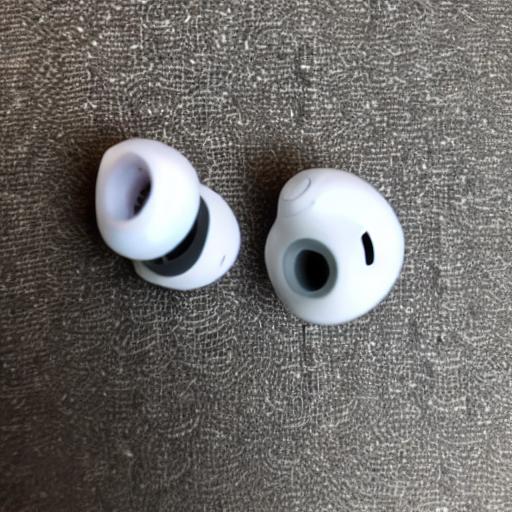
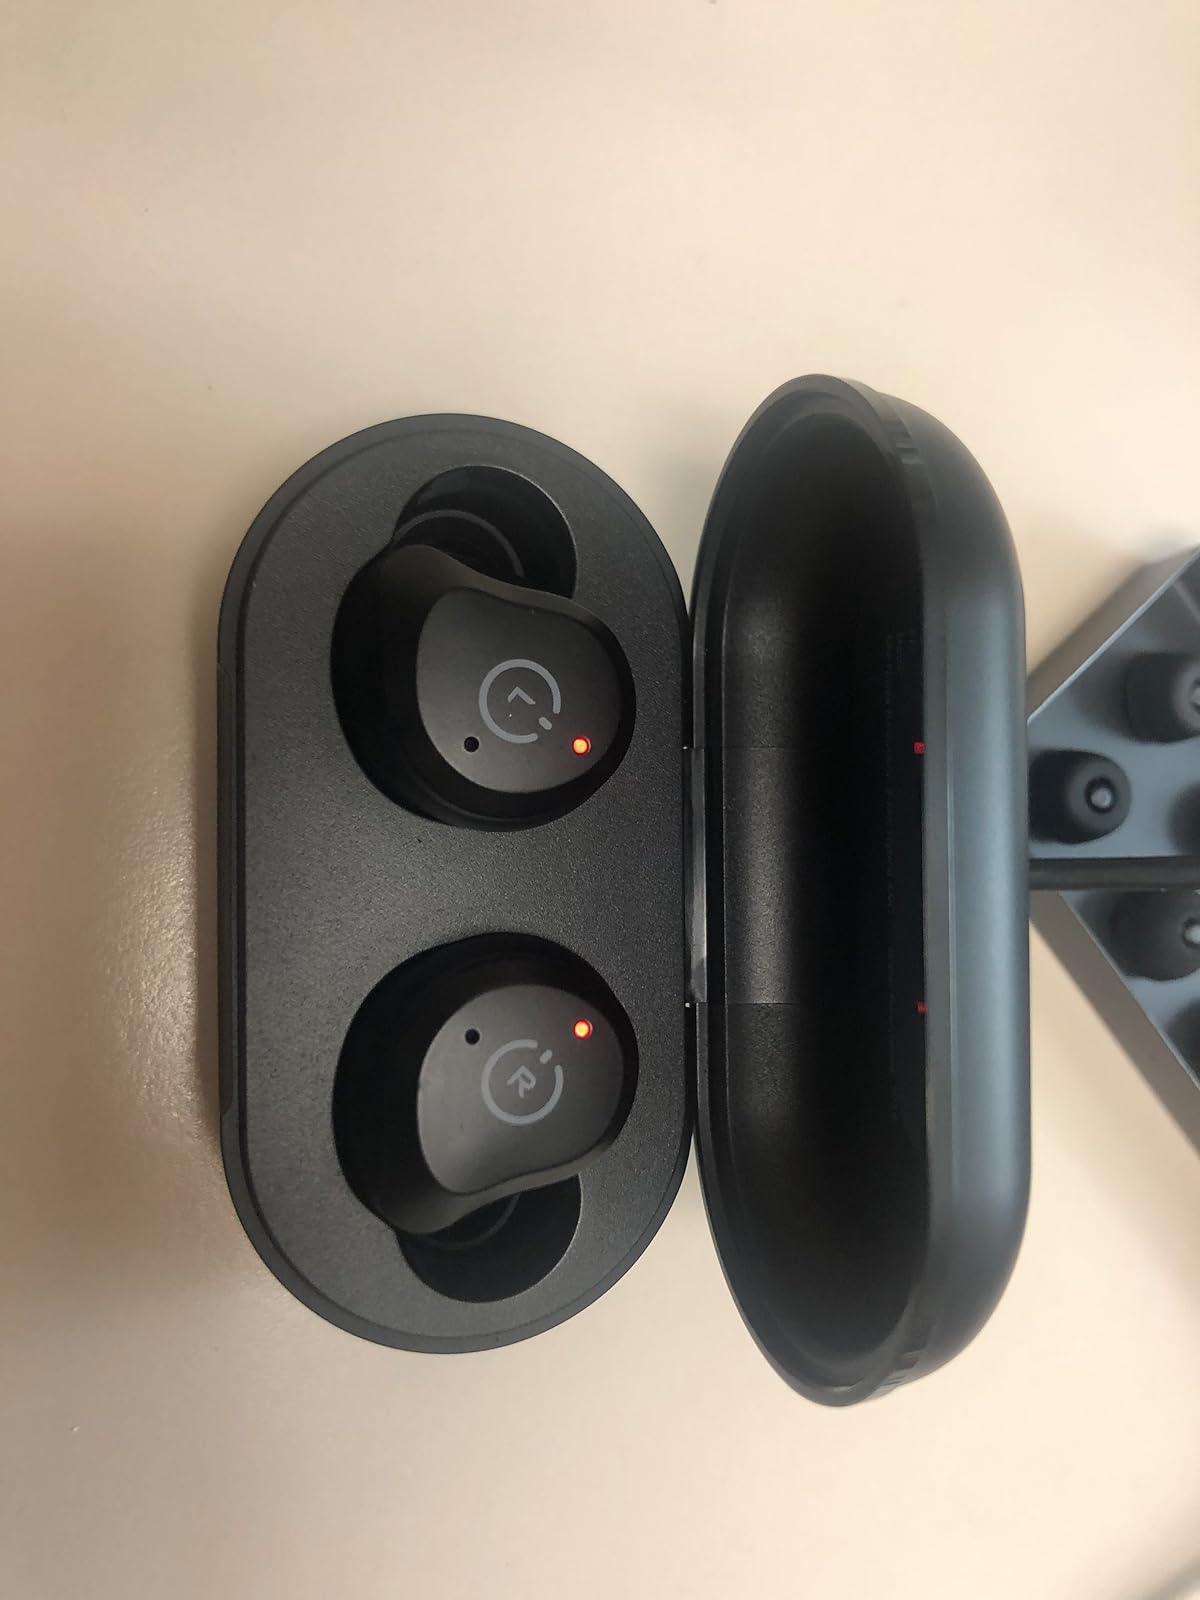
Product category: earbuds
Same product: no